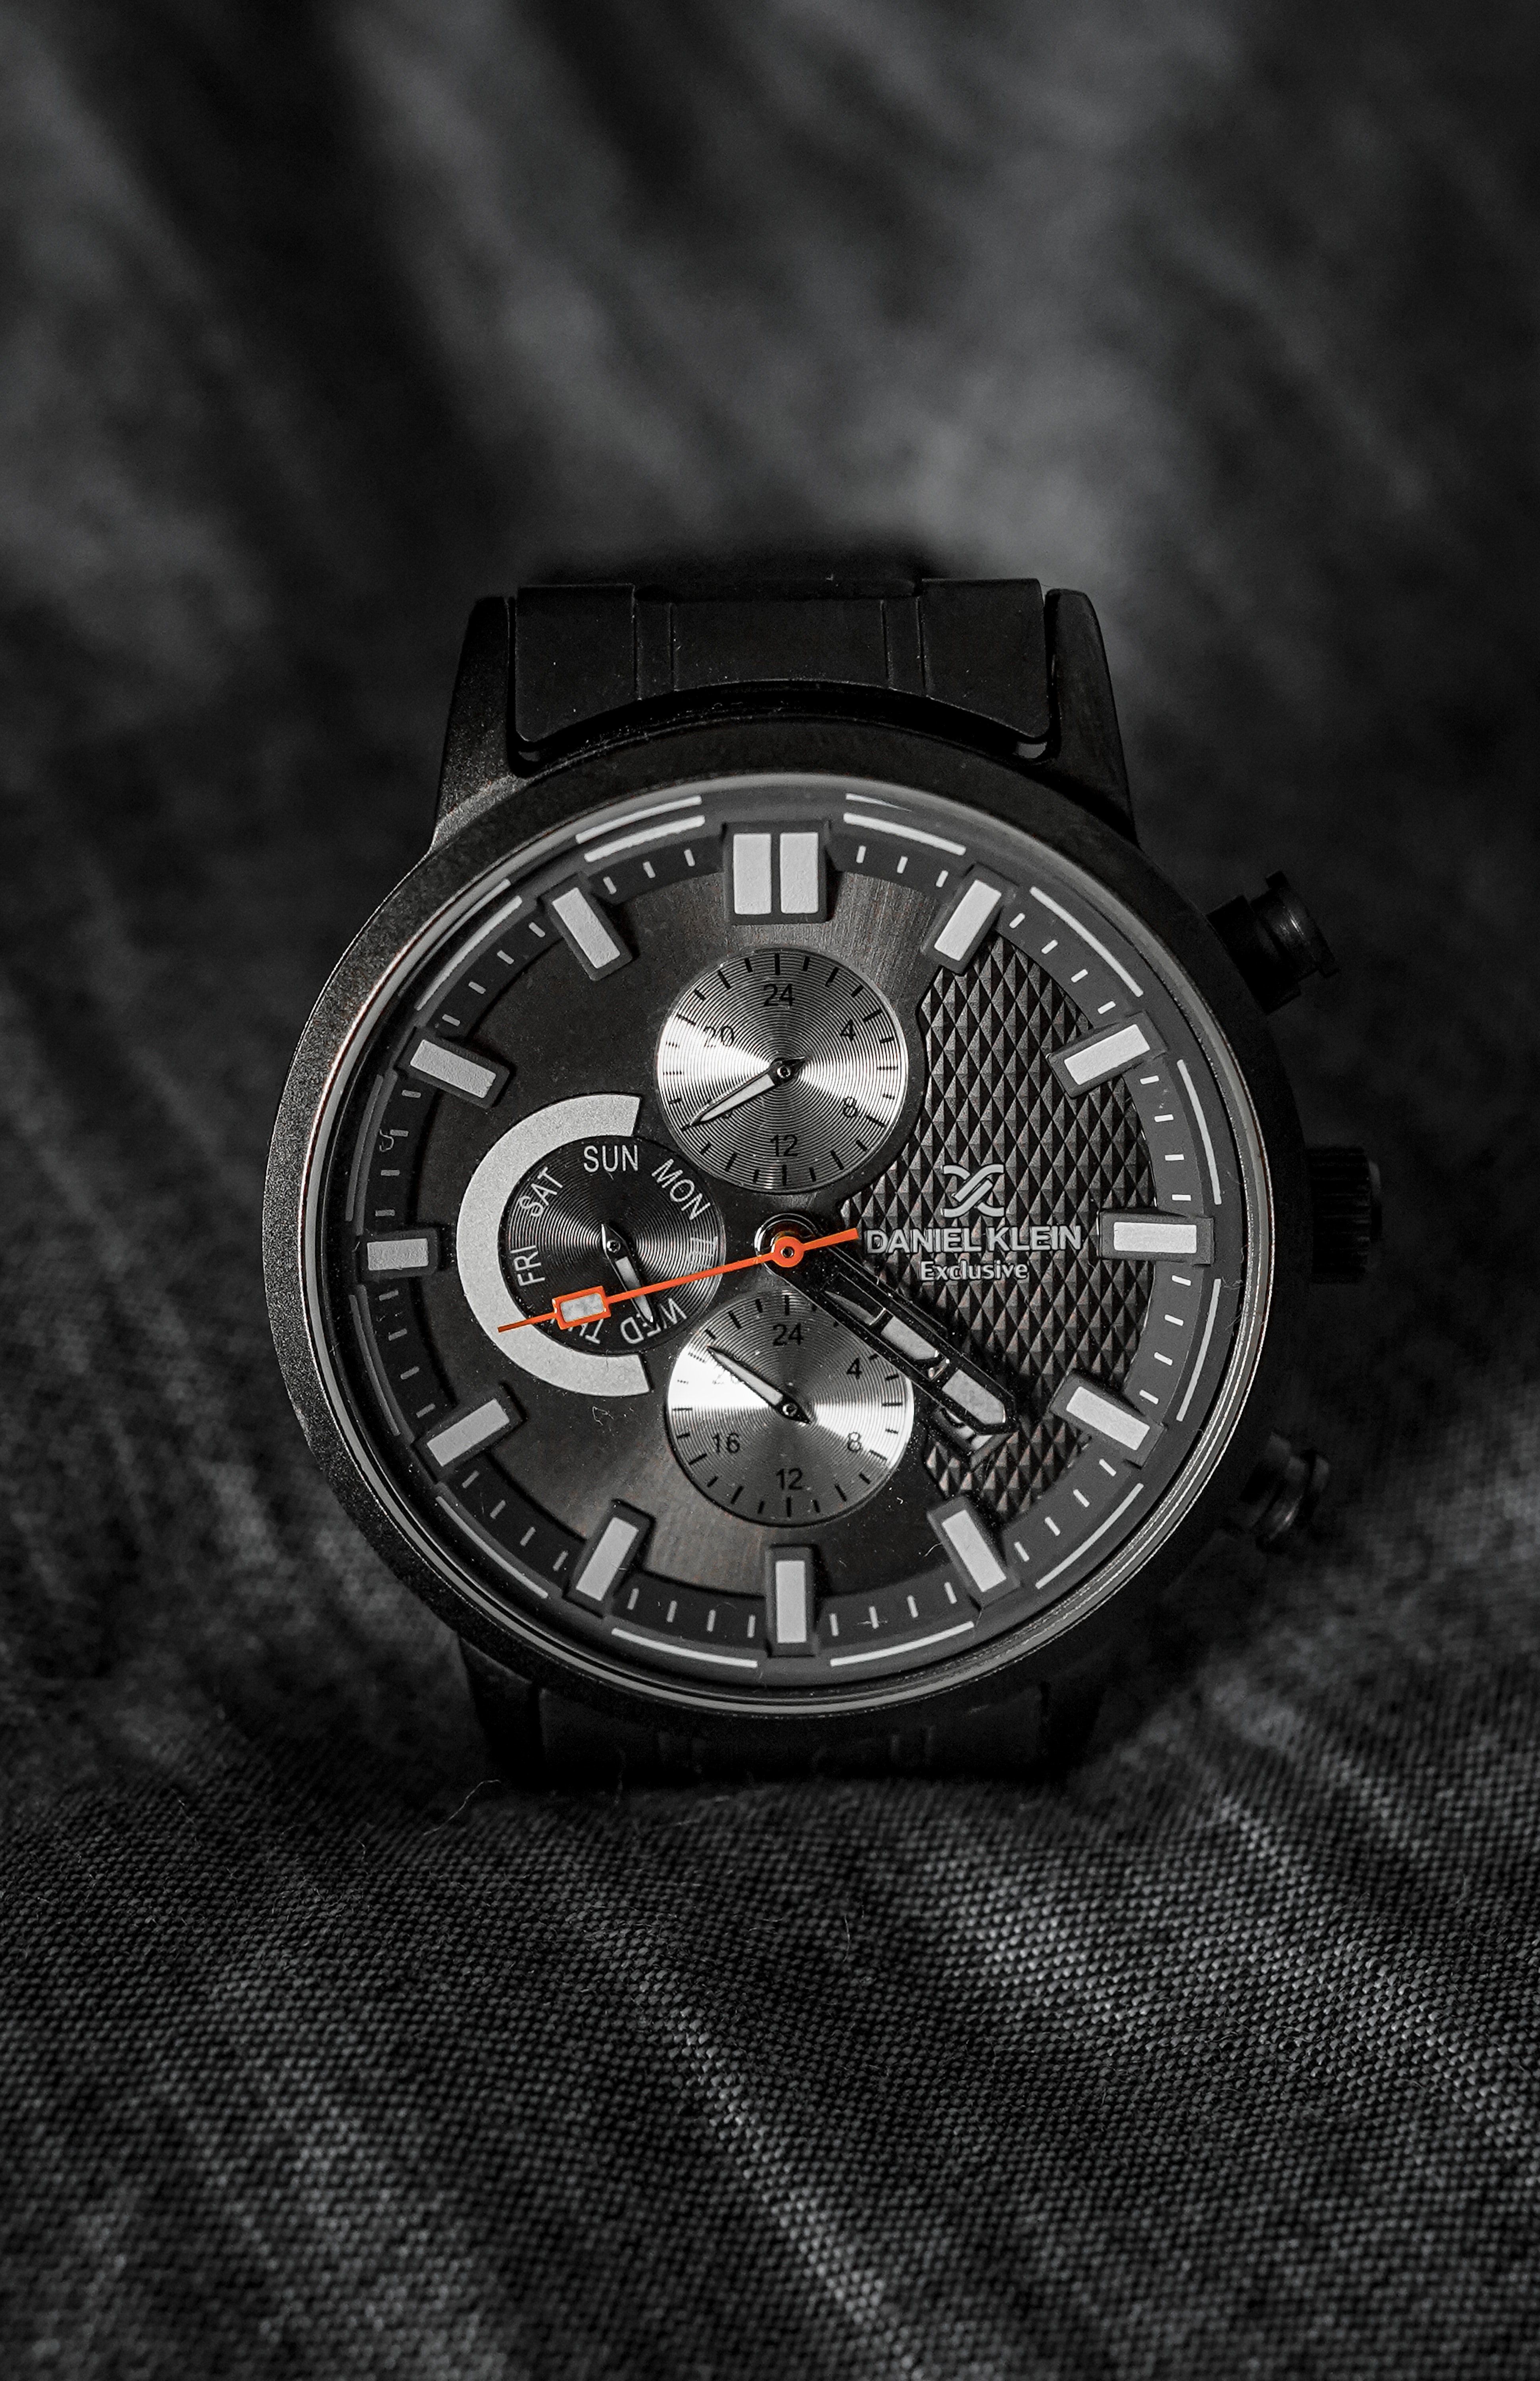
clock, watch, Analog watch, flash photography, watch accessory, jewellery, circle, silver, gas, nickel, glass, strap, electric blue, fashion accessory, font, rim, darkness, metal, brand, titanium, steel, macro photography, still life photography, platinum, monochrome photography, Everyday carry, wrist, spoke, quartz clock, monochrome, home accessories, pattern